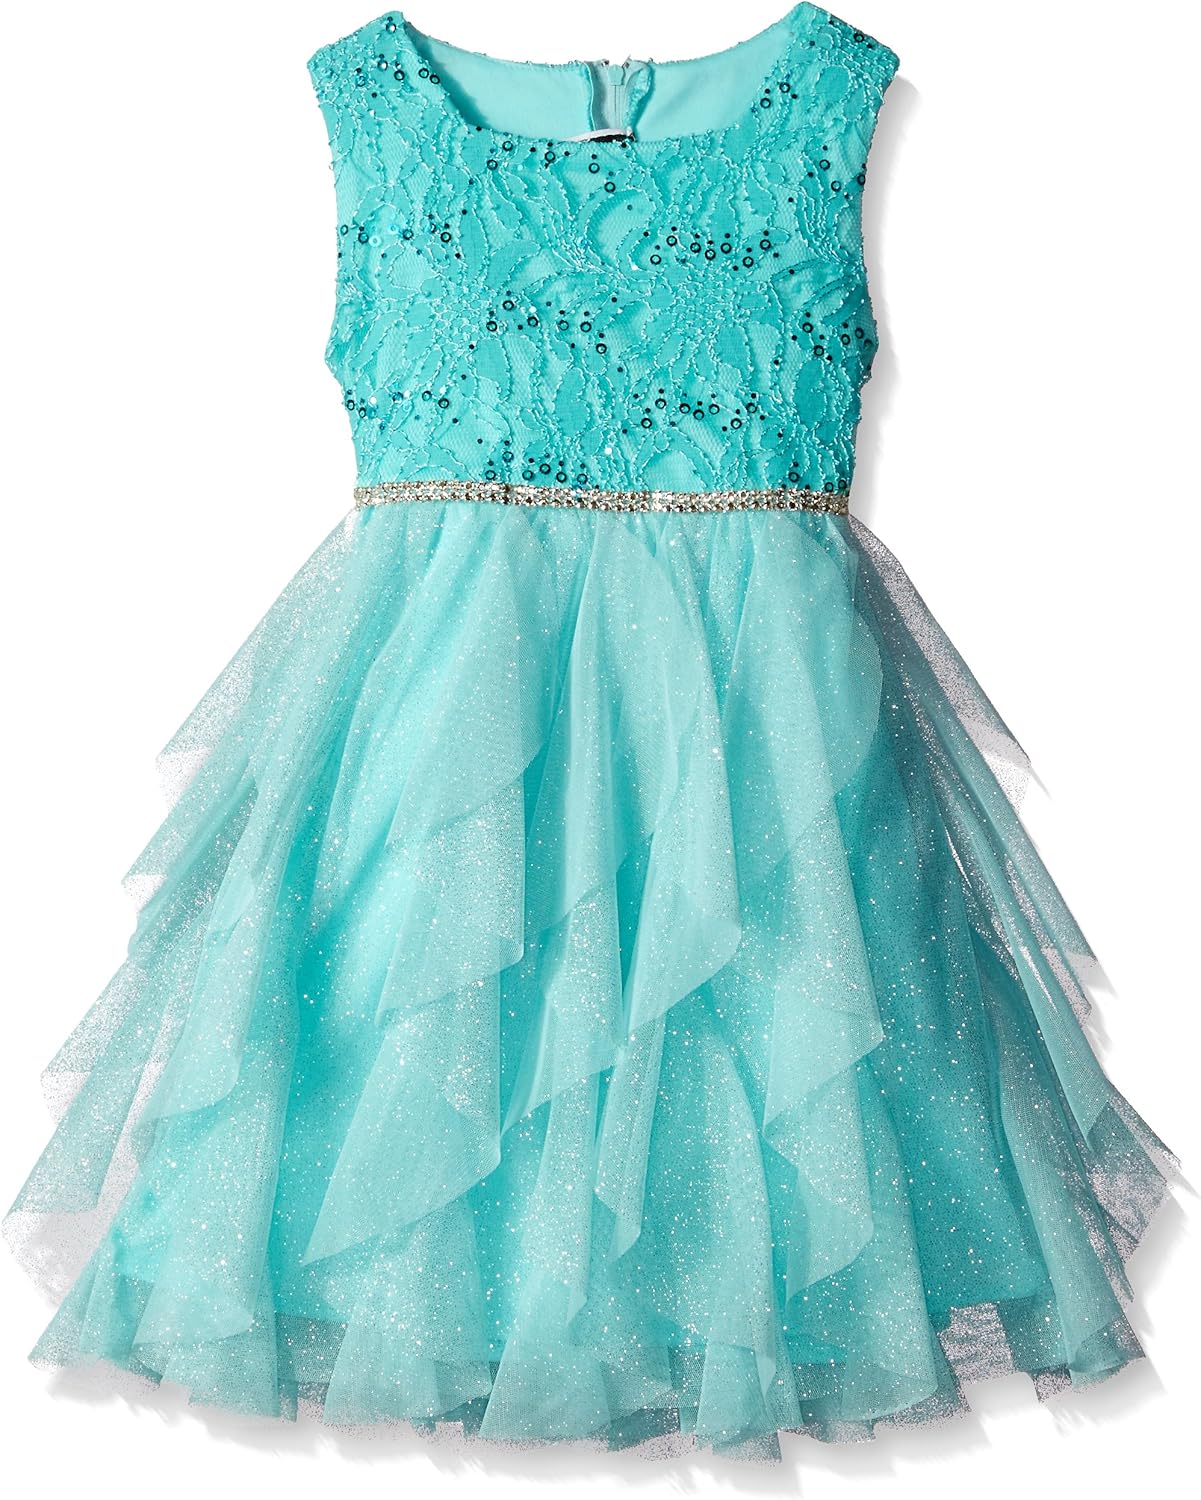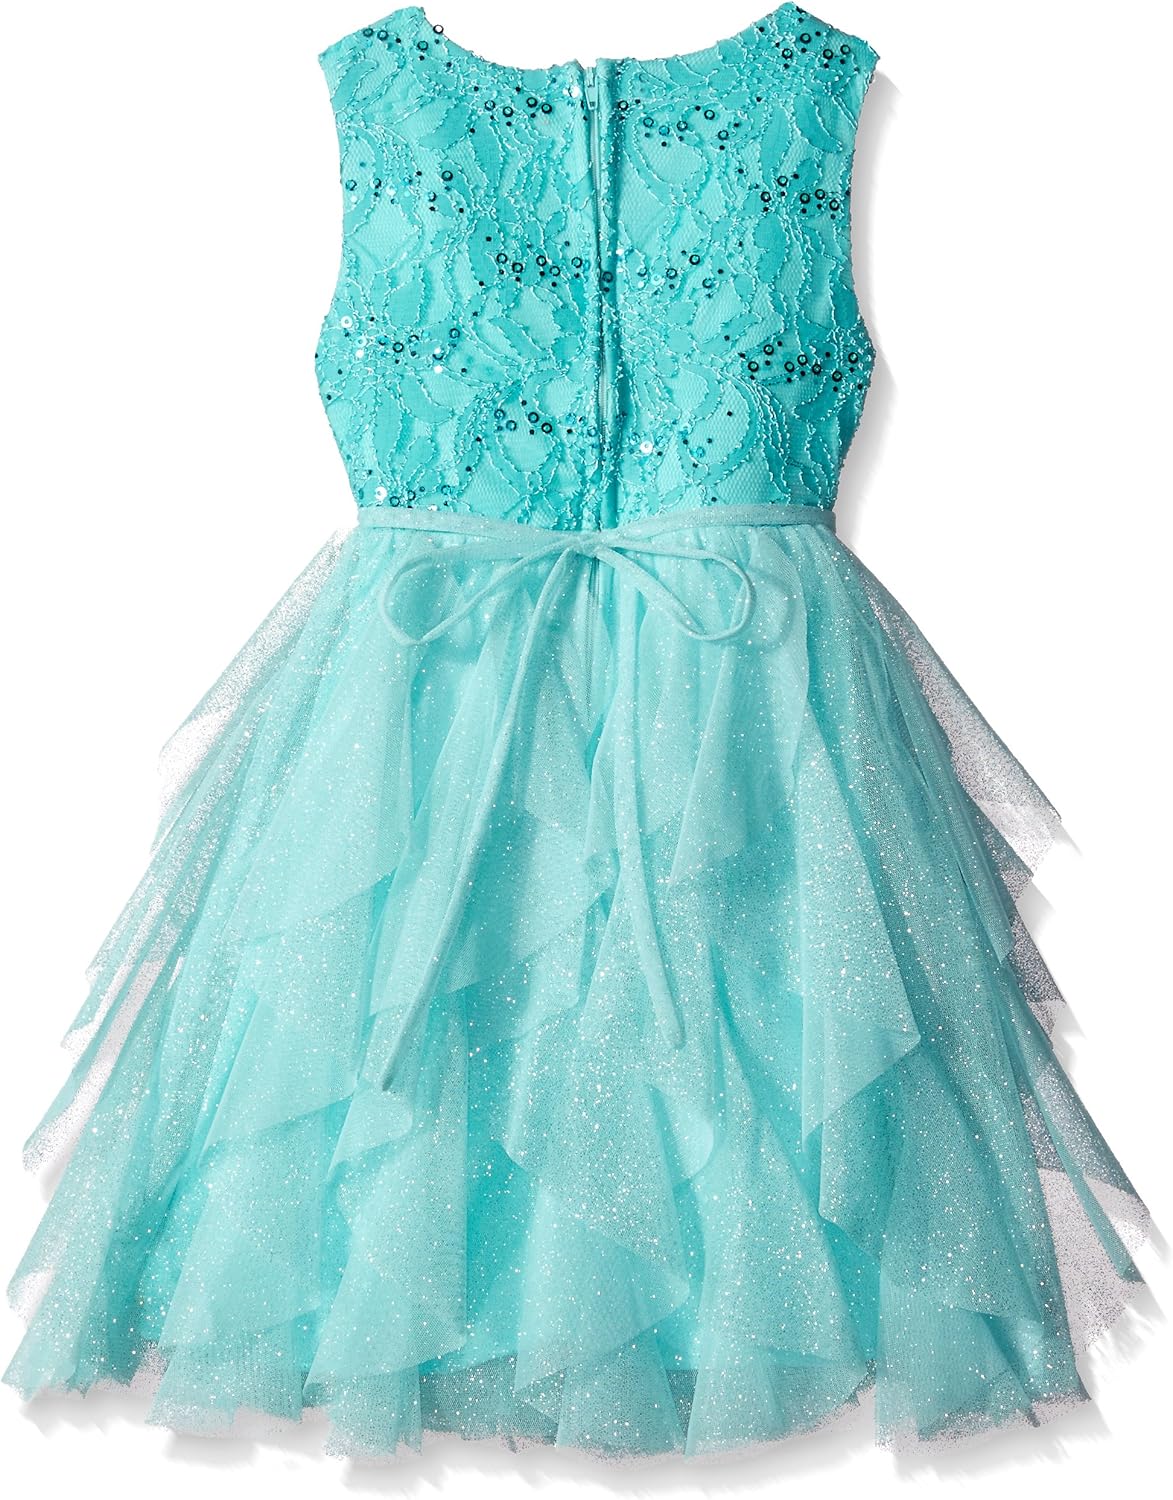
Rare Editions Girls' Little Turquoise Cascade Social Dress
Category: AMAZON FASHION
Turquoise lace bodice to glitter mesh cascade social dress
Features: Bodice: 60% Nylon/35% Polyester/5% Spandex; Skirt and Lining: 100% Polyester | Imported | Hand Wash Only | Baby girl sizes come with a diaper cover